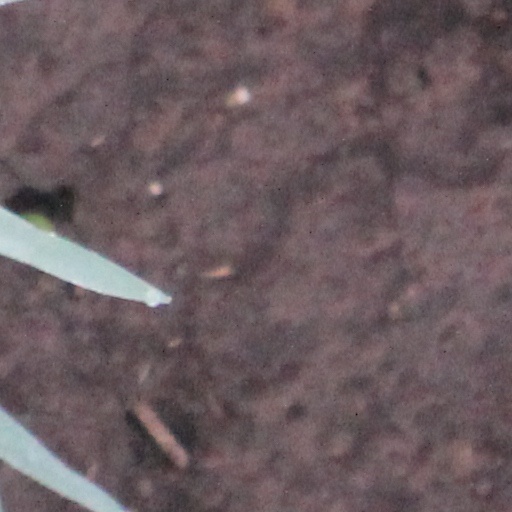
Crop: wheat